Limnofregata

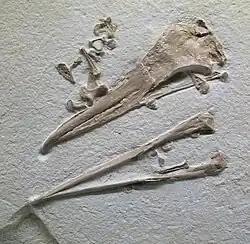
Skull of "L. hasegawai" in the Field Museum.

The Eocene frigatebird genus "Limnofregata" comprises birds whose fossil remains were recovered from prehistoric freshwater environments, unlike the marine preferences of their modern-day relatives. They are thought to have lived like gulls of the genus "Larus", which is affirmed by the presence of longer legs for swimming. They inhabited the freshwater or brackish lakes that in time formed in today's Green River valley due to the uplift of the Rocky Mountains, feeding on smaller vertebrates and probably harassing other shorebirds for food and feasting on dead fish (e.g. "Knightia") during summer dieoffs due to oxygen depletion in the eutrophic lakes. However, "Limnofregata" may have not been an exclusively non-marine bird, but rather an opportunistic aquatic bird that periodically visited freshwater ecosystems such as the Green River Formation to feed on dying fish.